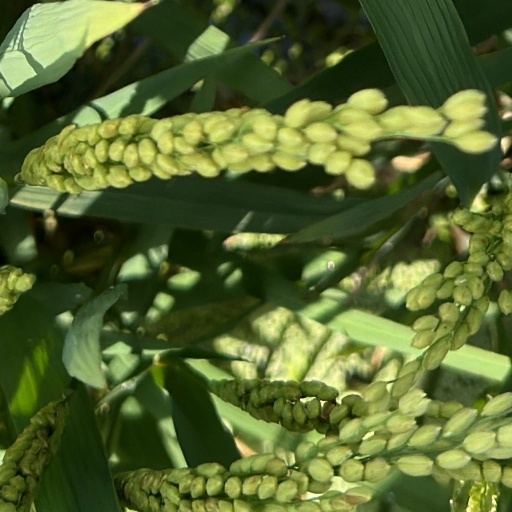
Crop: rice